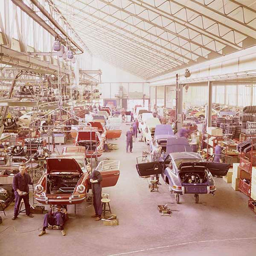
the assembly line of sports car at the factory .